Hatashō, Shiga

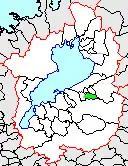
Location of Hatasho

As of 2003, the town had an estimated population of 7,964 and a density of 318.05 persons per km. The total area was 25.04 km.